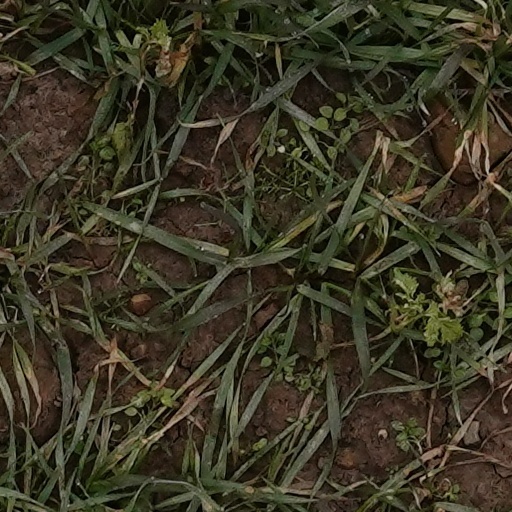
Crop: wheat